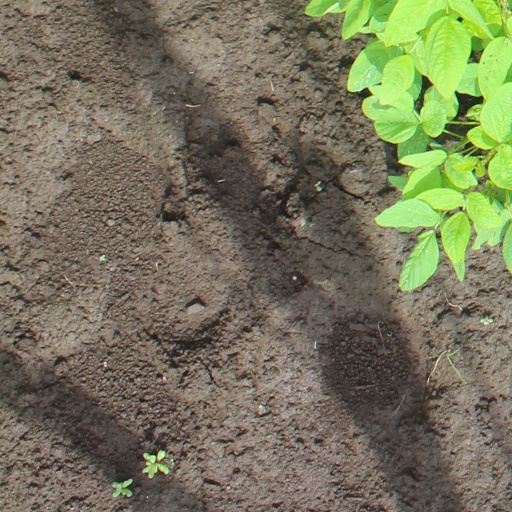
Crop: soybean